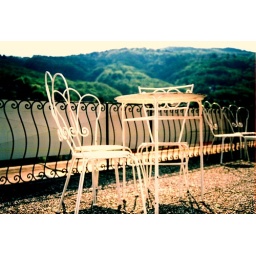
The best seat in the house